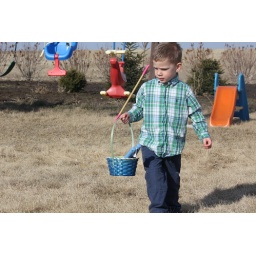
Look at that brown grass. Even by today, the grass is so much greener.